Keel

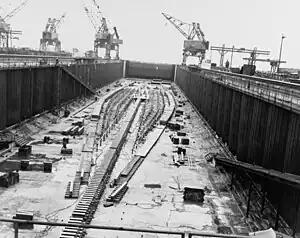
Keel laid for the in drydock

The keel is the bottom-most longitudinal structural element of a watercraft, important for stability. On some sailboats, it may have a hydrodynamic and counterbalancing purpose as well. The laying of the keel is often the initial step in constructing a ship. In the British and American shipbuilding traditions, this event marks the beginning date of a ship's construction.